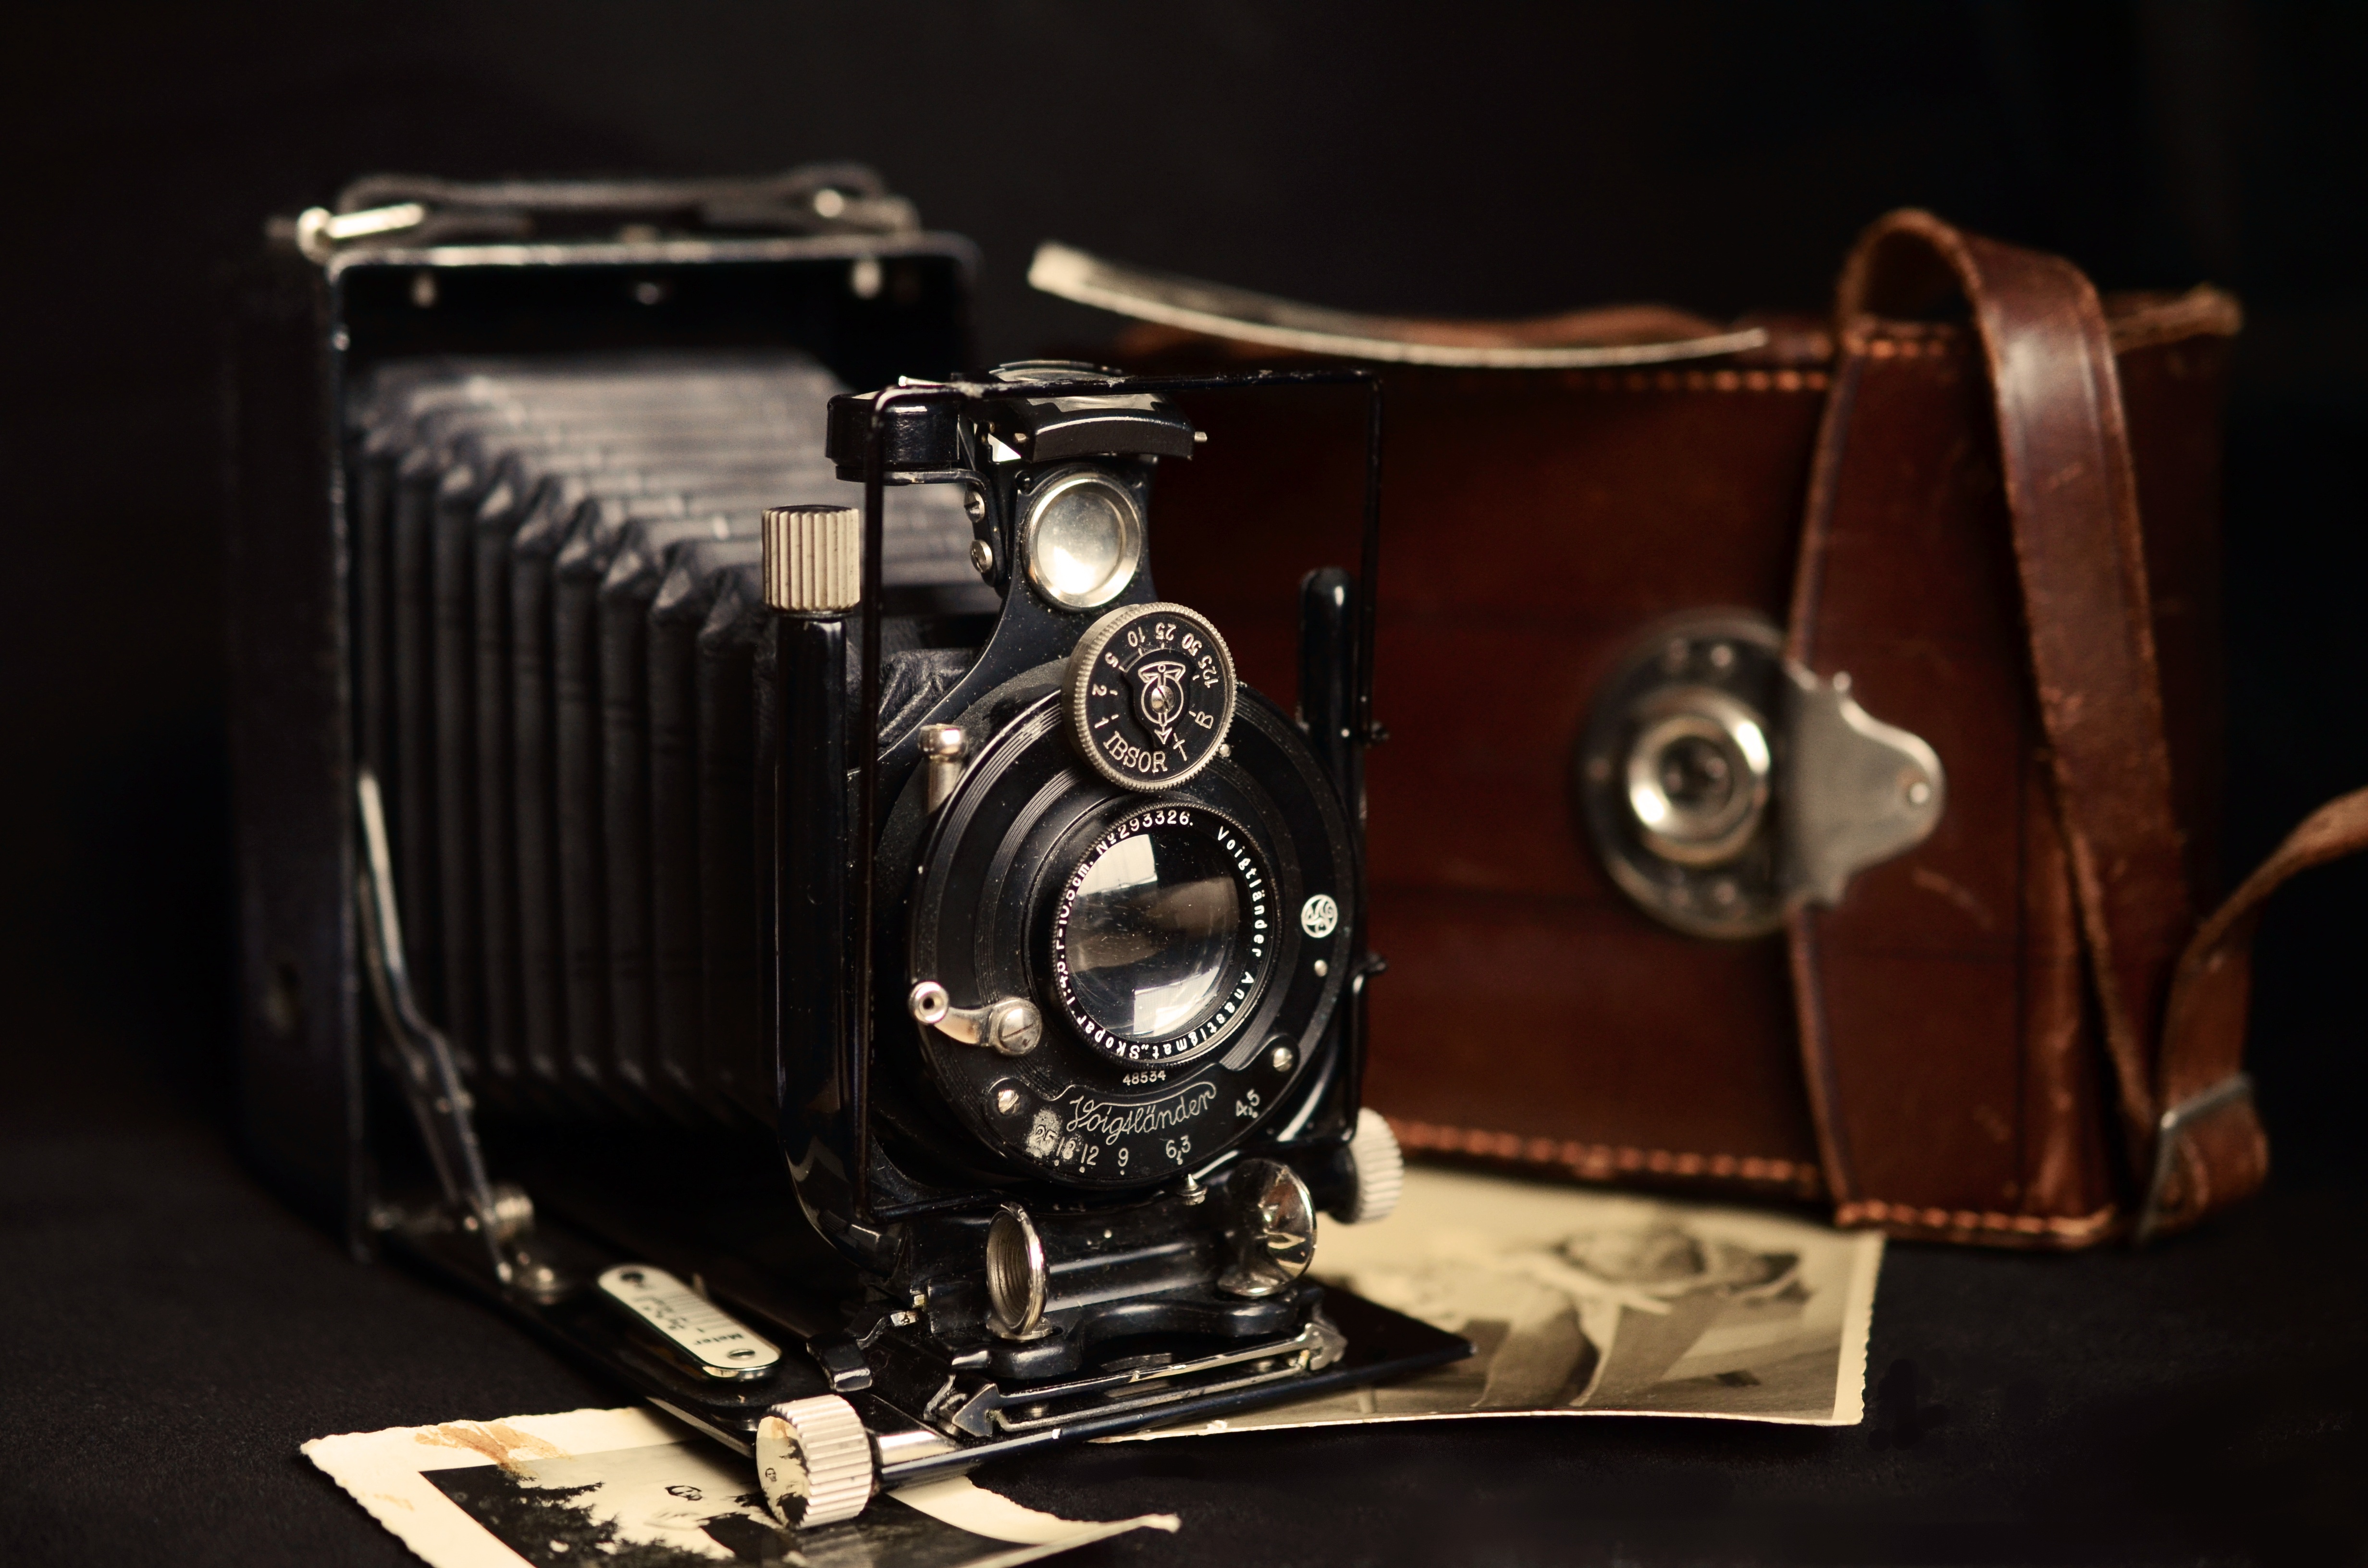
camera, photography, vintage, antique, old, nostalgia, black, vintage camera, old camera, reflex camera, digital camera, voigtlander, digital slr, single lens reflex camera, cameras optics